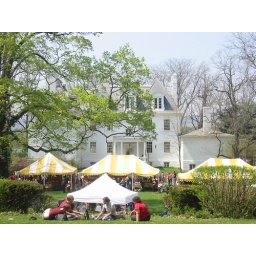
Backdropped by the big white house